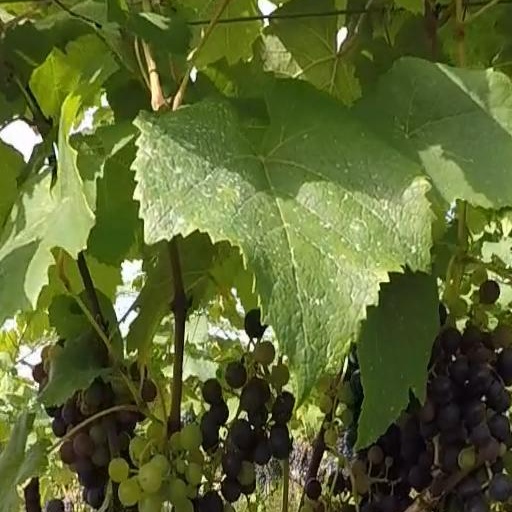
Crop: grape